SAAL1

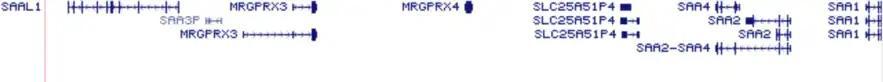
SAAL1 gene neighborhood at loci 11p15.1

The promoter region (GXP_169676) is predicted to span from basepairs 18105980-18107207 and extends into the first exon of SAAL1. Predicted transcription factors include TATA binding factors, NF-κB, and KLF4, KLF5, and KLF6.